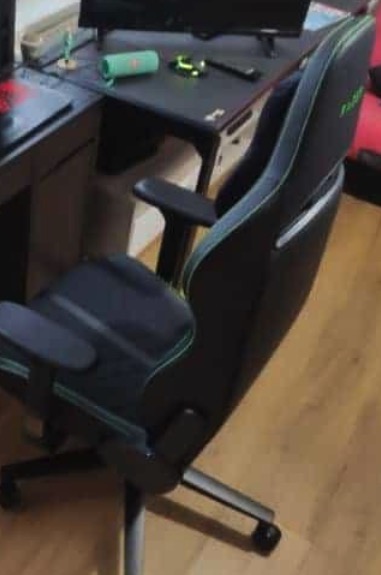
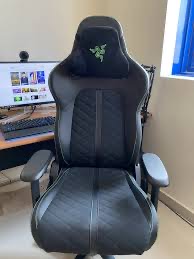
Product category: items_chair
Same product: no